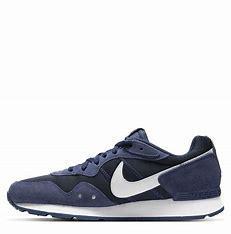
Brand: Nike
Model: Venture Runner